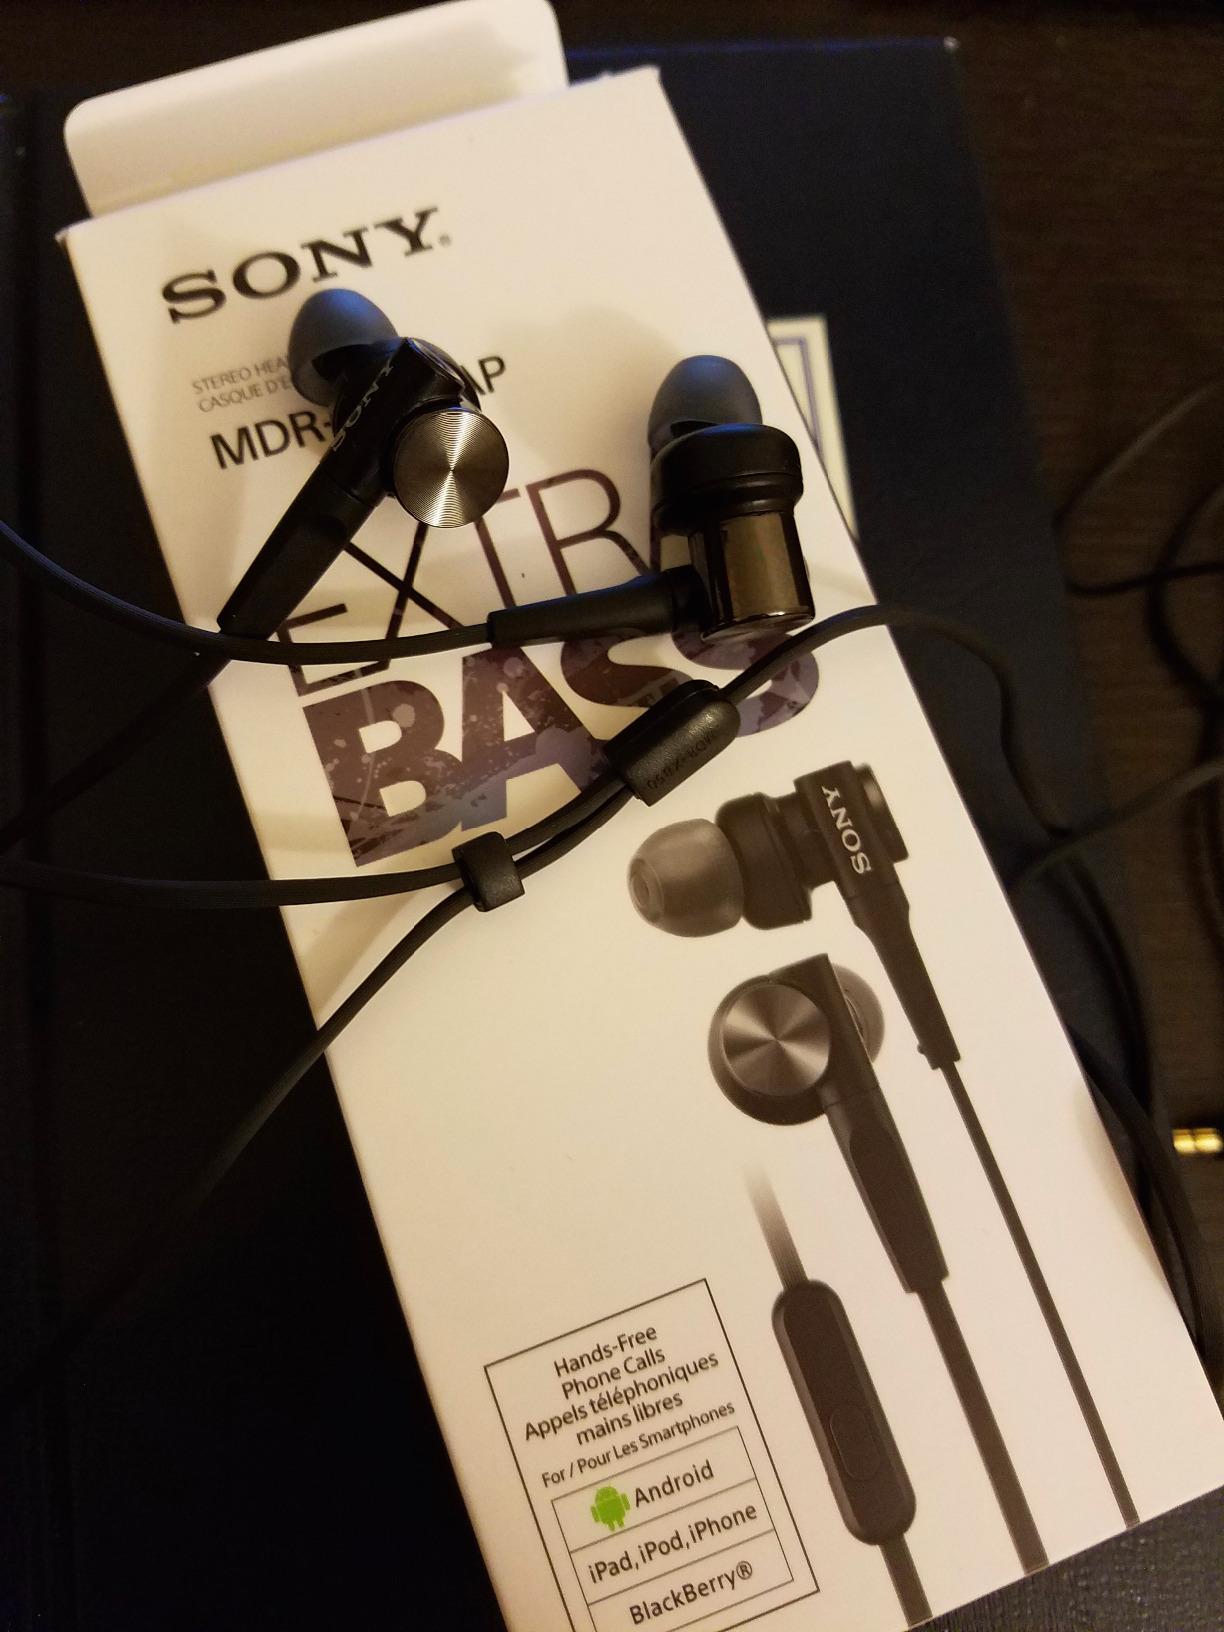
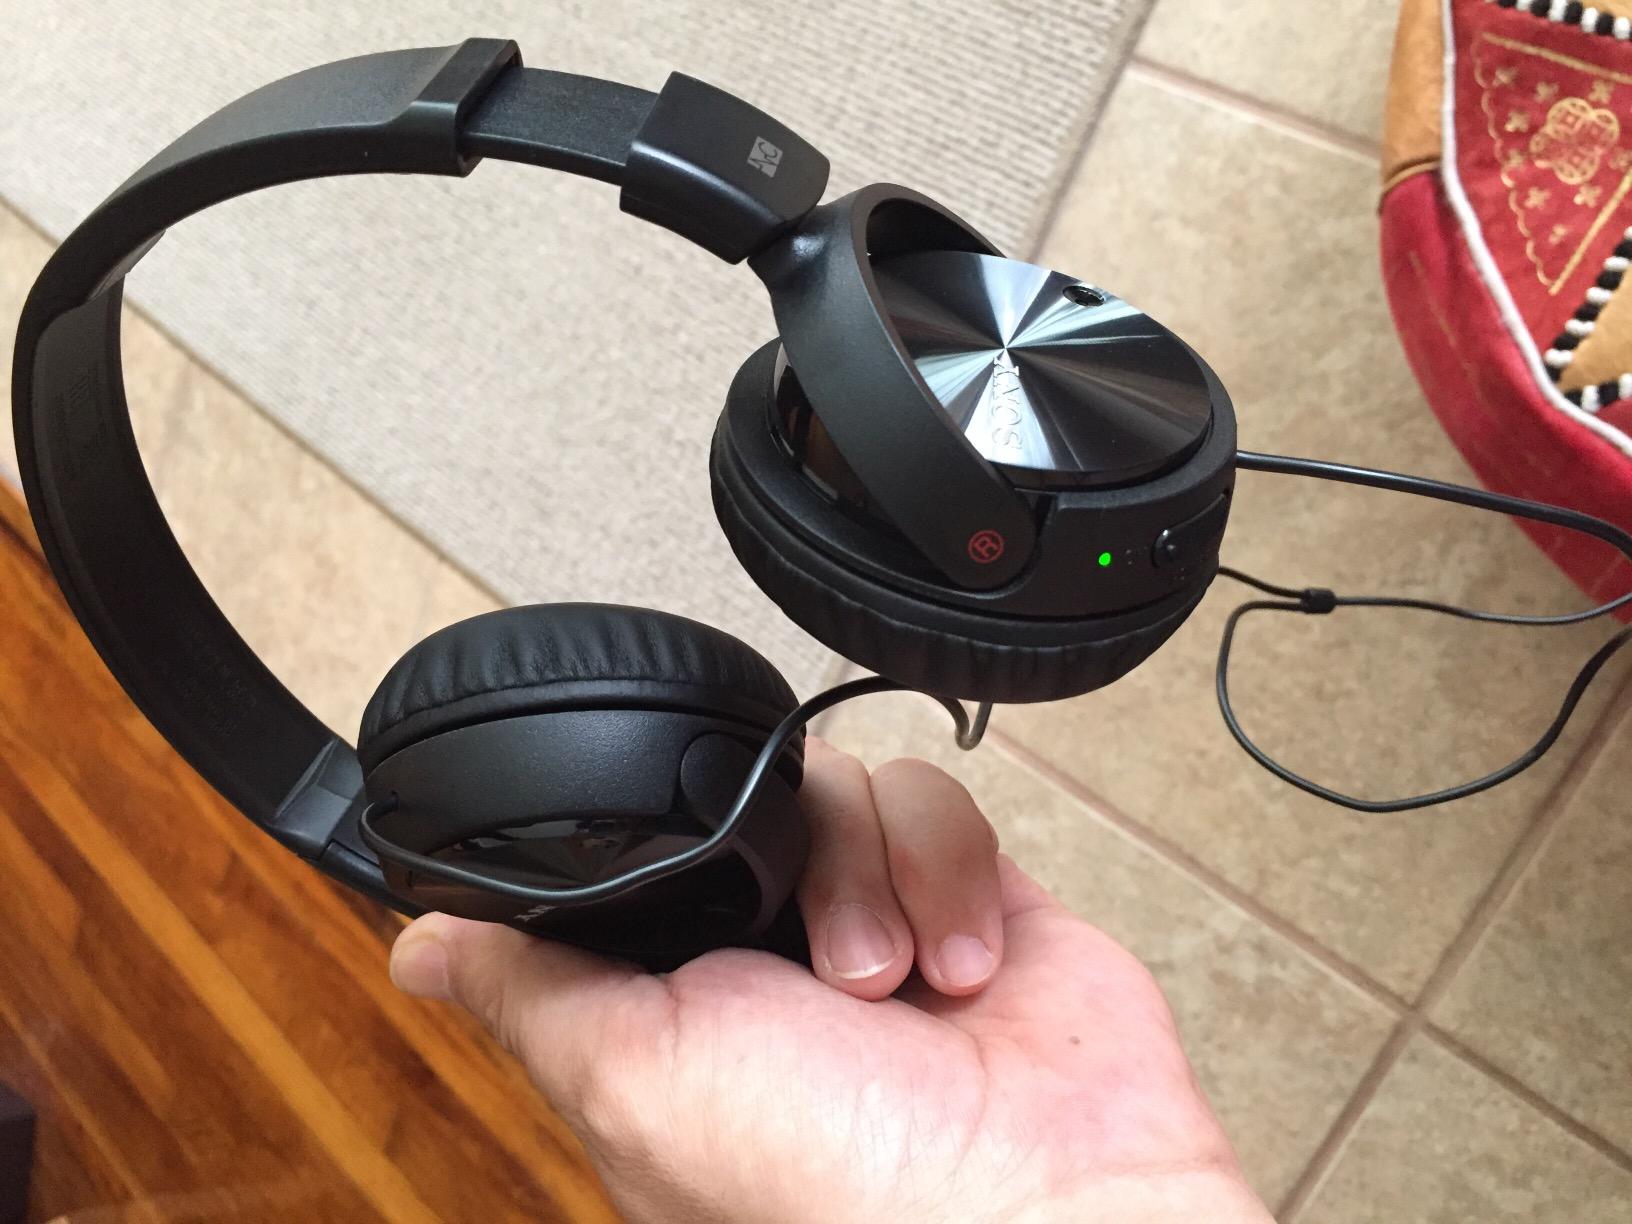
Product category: headphones
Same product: no